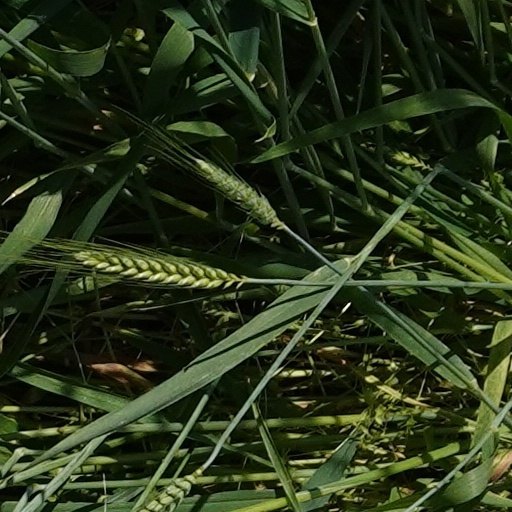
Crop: wheat